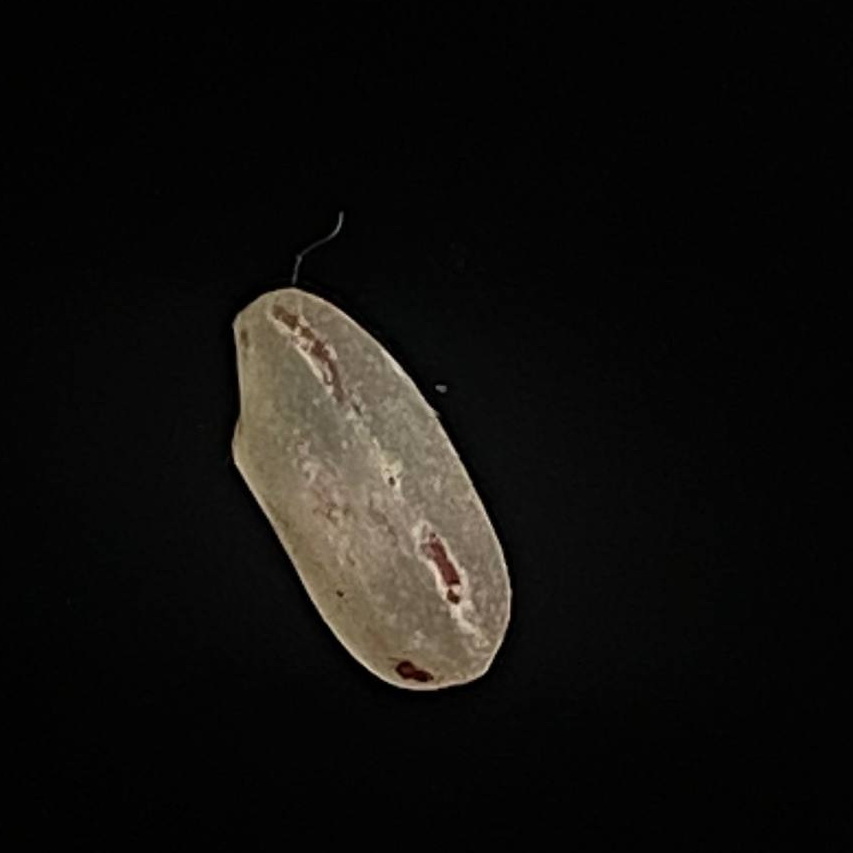
Rice variety: Amon